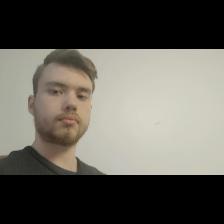
Label: Human